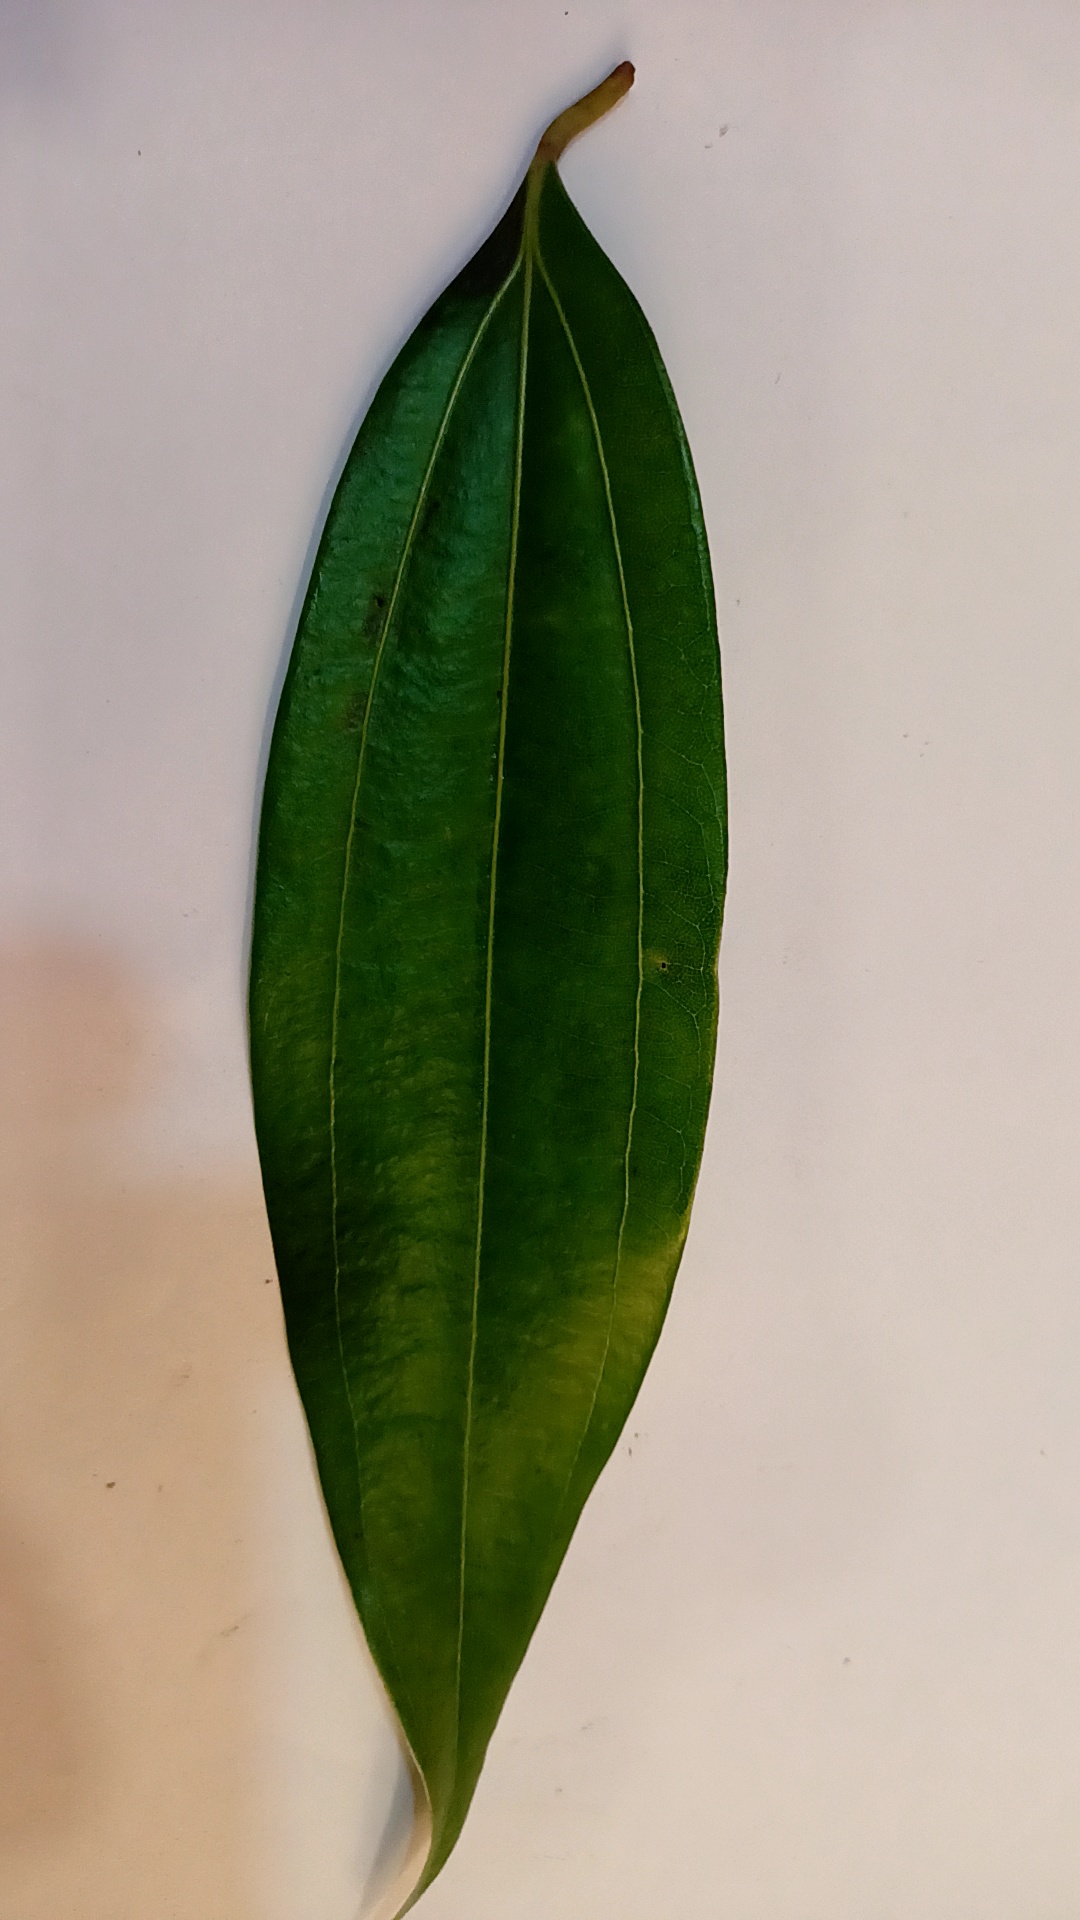
Label: Healthy